Shin Lim

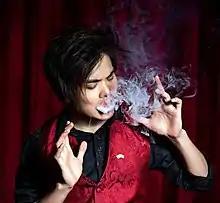
Lim in 2016 performing his "Dream Act"

Liang-Shun Lim (born September 25, 1991), known professionally as Shin Lim, is a Canadian-American magician, recognized for his use of card manipulation and sleight of hand. He is known for elaborate close-up card magic routines, during which he remains silent with the tricks set to music. He is self-taught, having learned most of his skills from watching YouTube, and has in turn shared some of his own techniques in videos on the site.